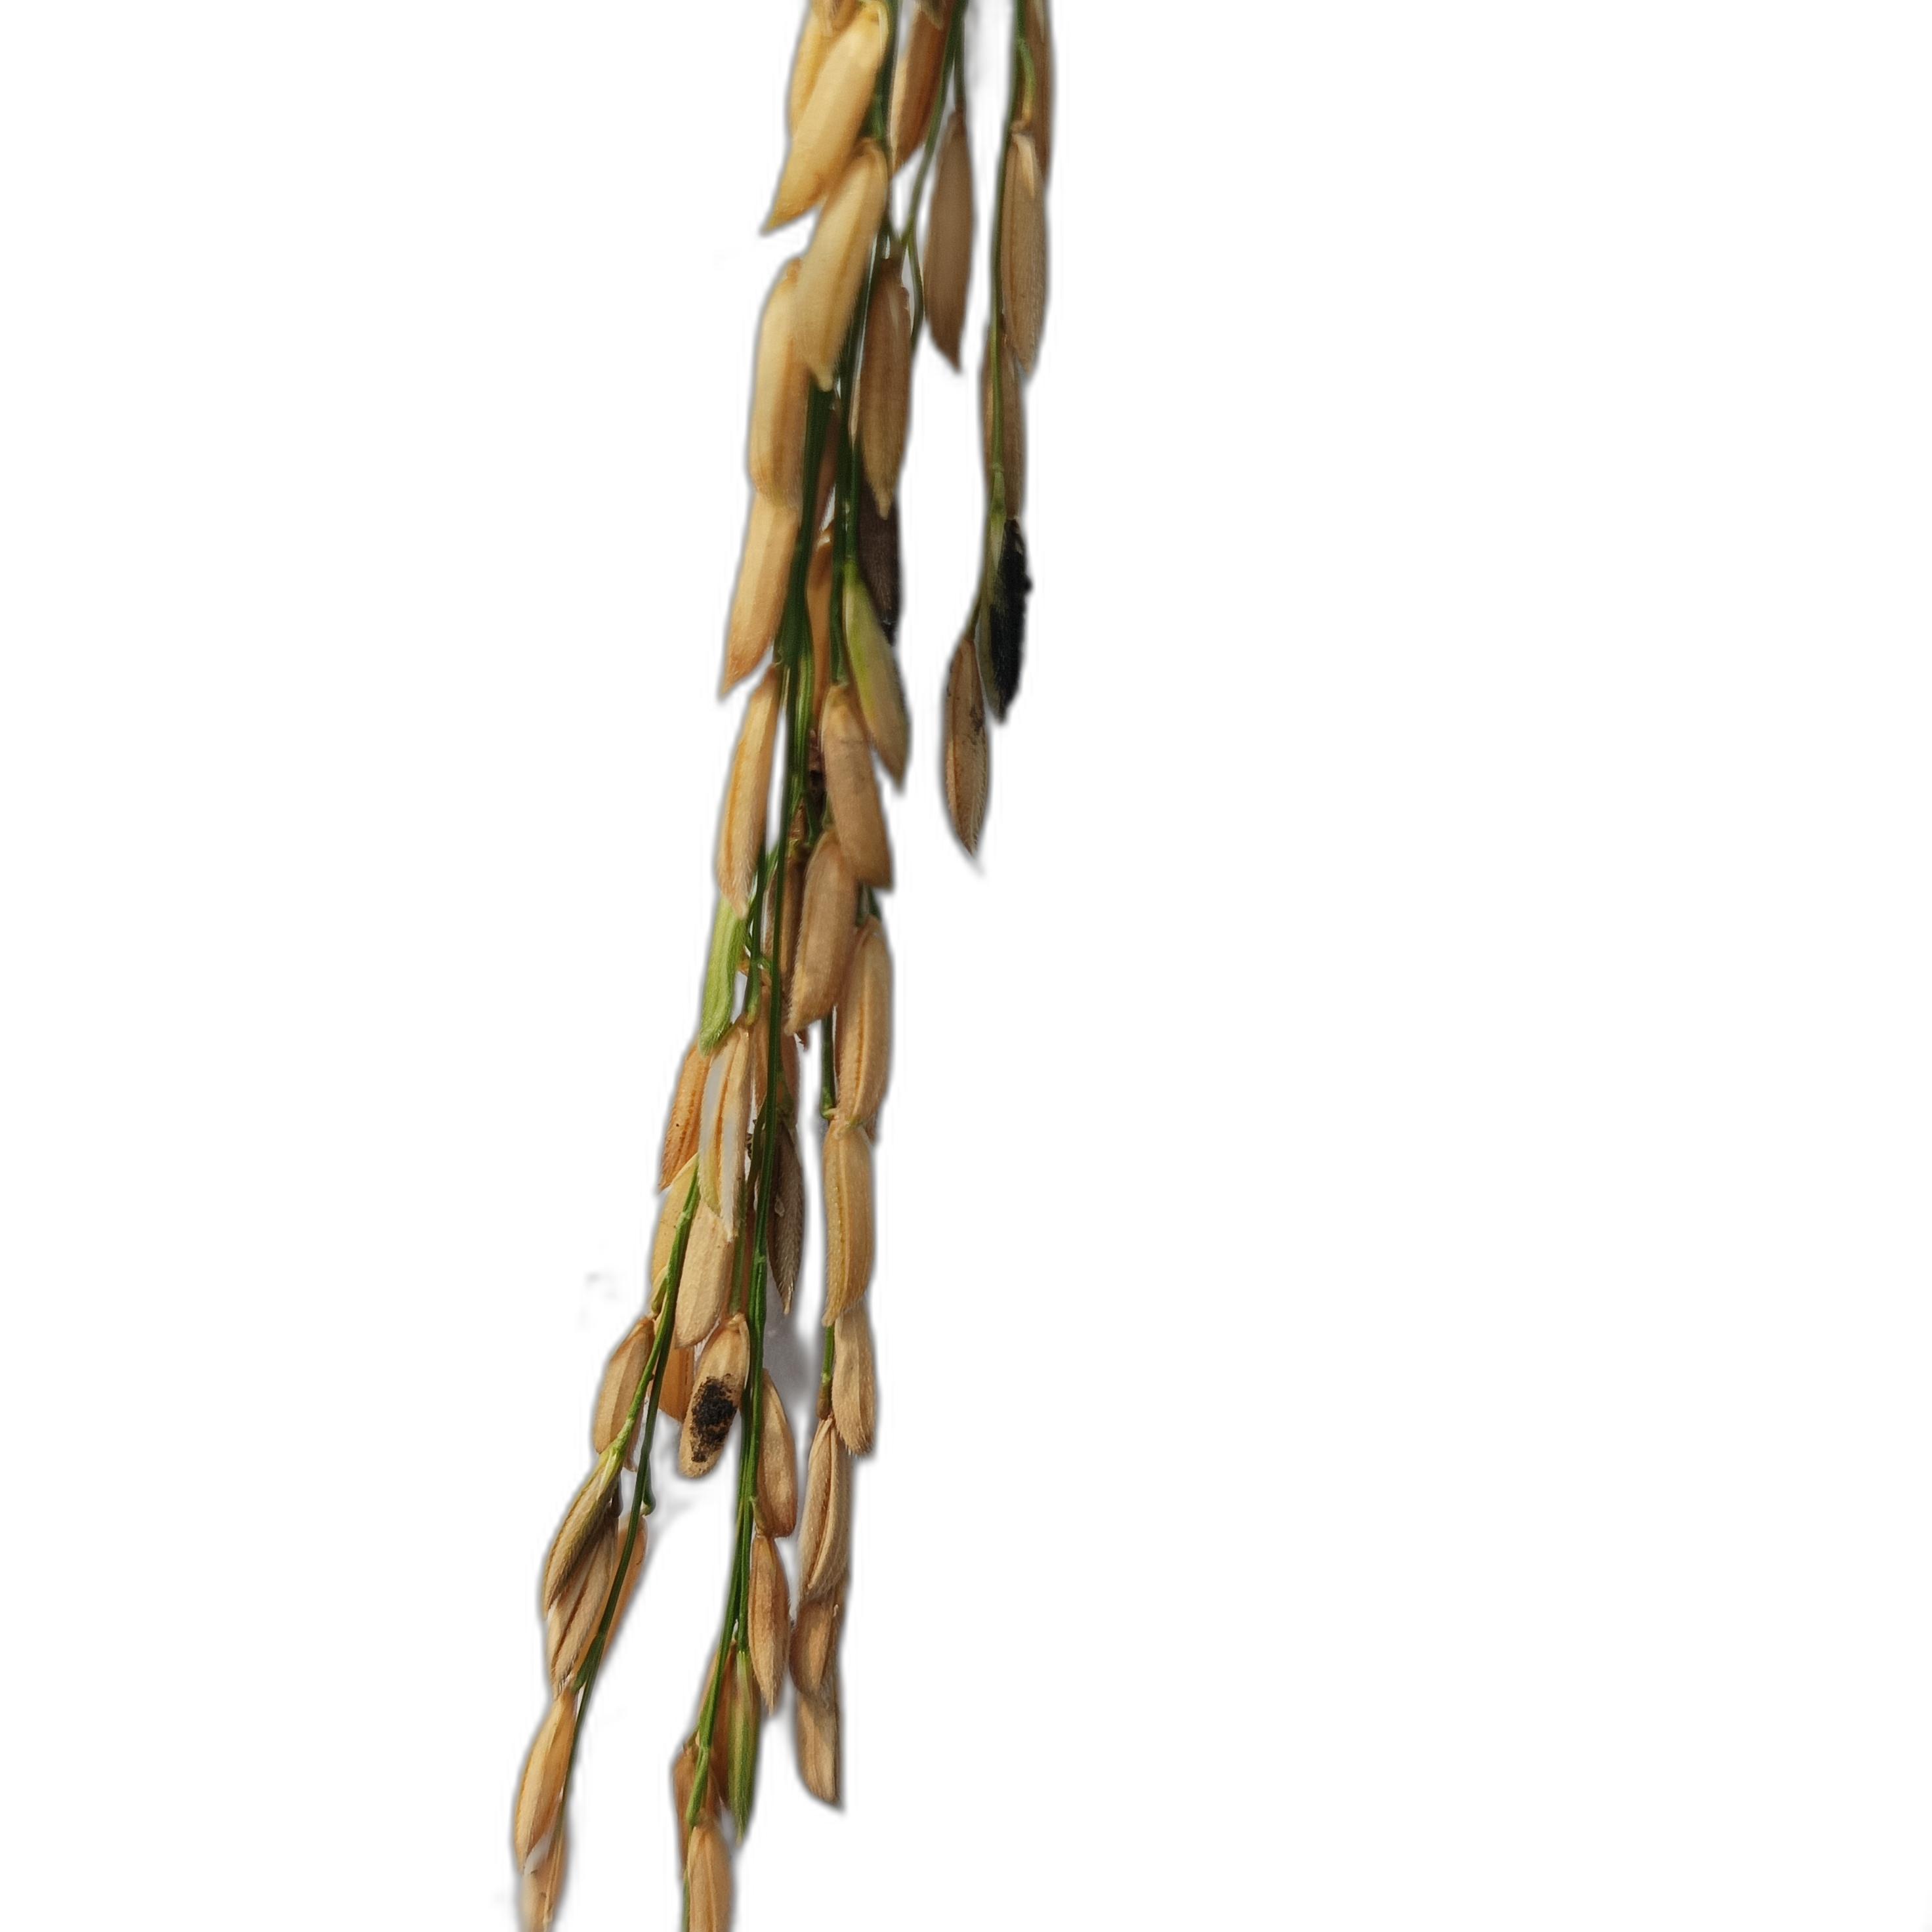
Label: Rice